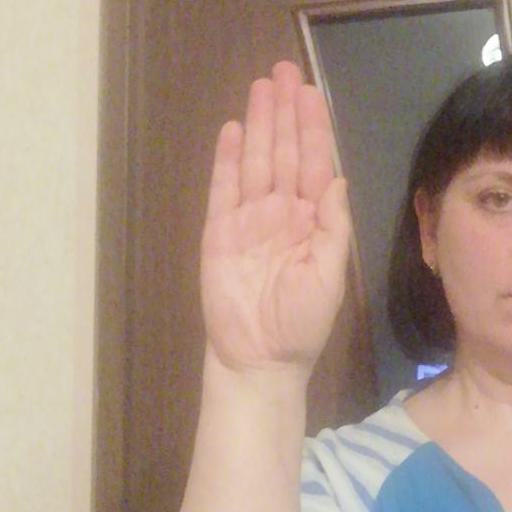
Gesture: stop